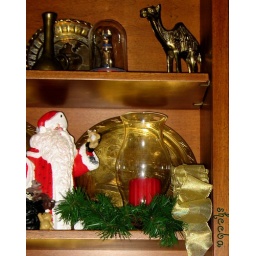
greenery, red candle in a hurricane globe with old fashion Santa made by a friend....